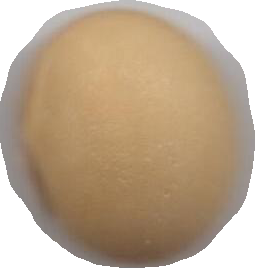
Variety: Dega